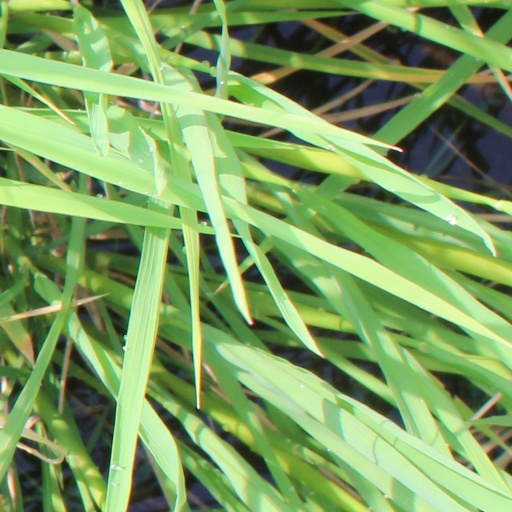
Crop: rice